Scheibenwischer

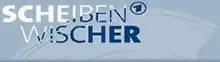
Titlecard used in 2004

(German for "windshield wipers") was the name of a long-running German Kabarett show. It was founded in 1980 by Dieter Hildebrandt and produced by BR / RBB to be broadcast on Das Erste. The show ended in 2008 after 28 years on the air.